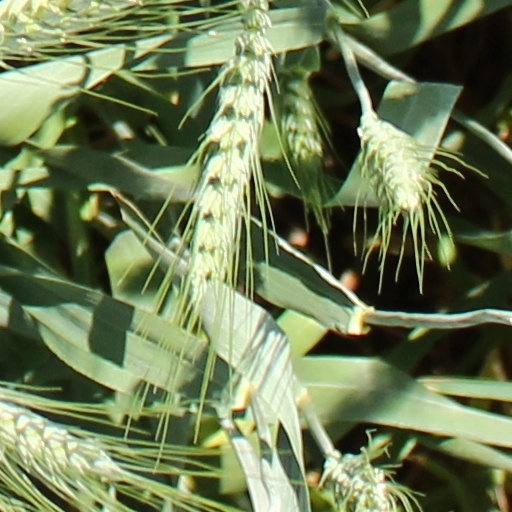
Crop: wheat